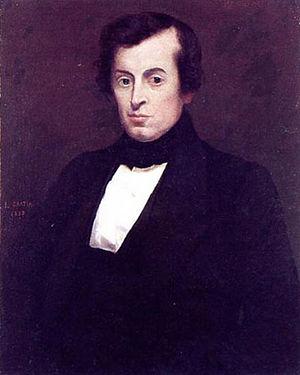
Frederic Chopin
Charles Louis Gratia, né le 9 novembre 1815 à Rambervillers et mort le 11 août 1911 à Montlignon, est un peintre et pastelliste français.